Sky position (RA, Dec in degrees): 185.639, 1.02
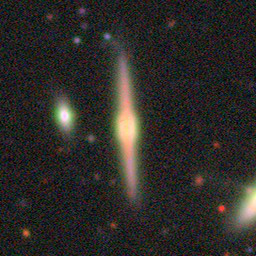
Galaxy morphology: Edge-on Galaxies with Bulge